Haksal

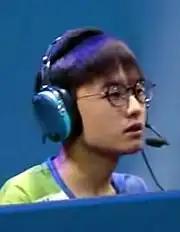

Kim Hyo-jong, better known by Haksal, is a retired professional South Korean "Overwatch" player. During his career, he was best known for his play on the damage hero Genji and support hero Brigitte. He played in the Overwatch League (OWL) for the Vancouver Titans and New York Excelsior and in Overwatch Apex and Overwatch Contenders for team RunAway.